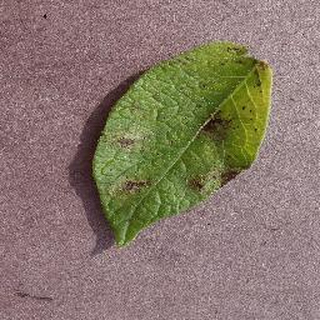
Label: potato_late_blight